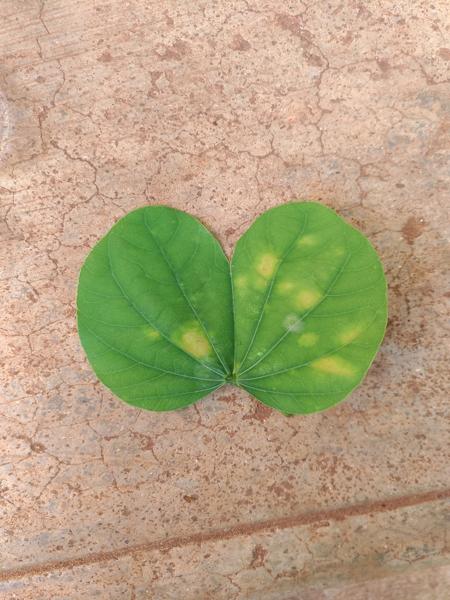
Plant: Kambajala